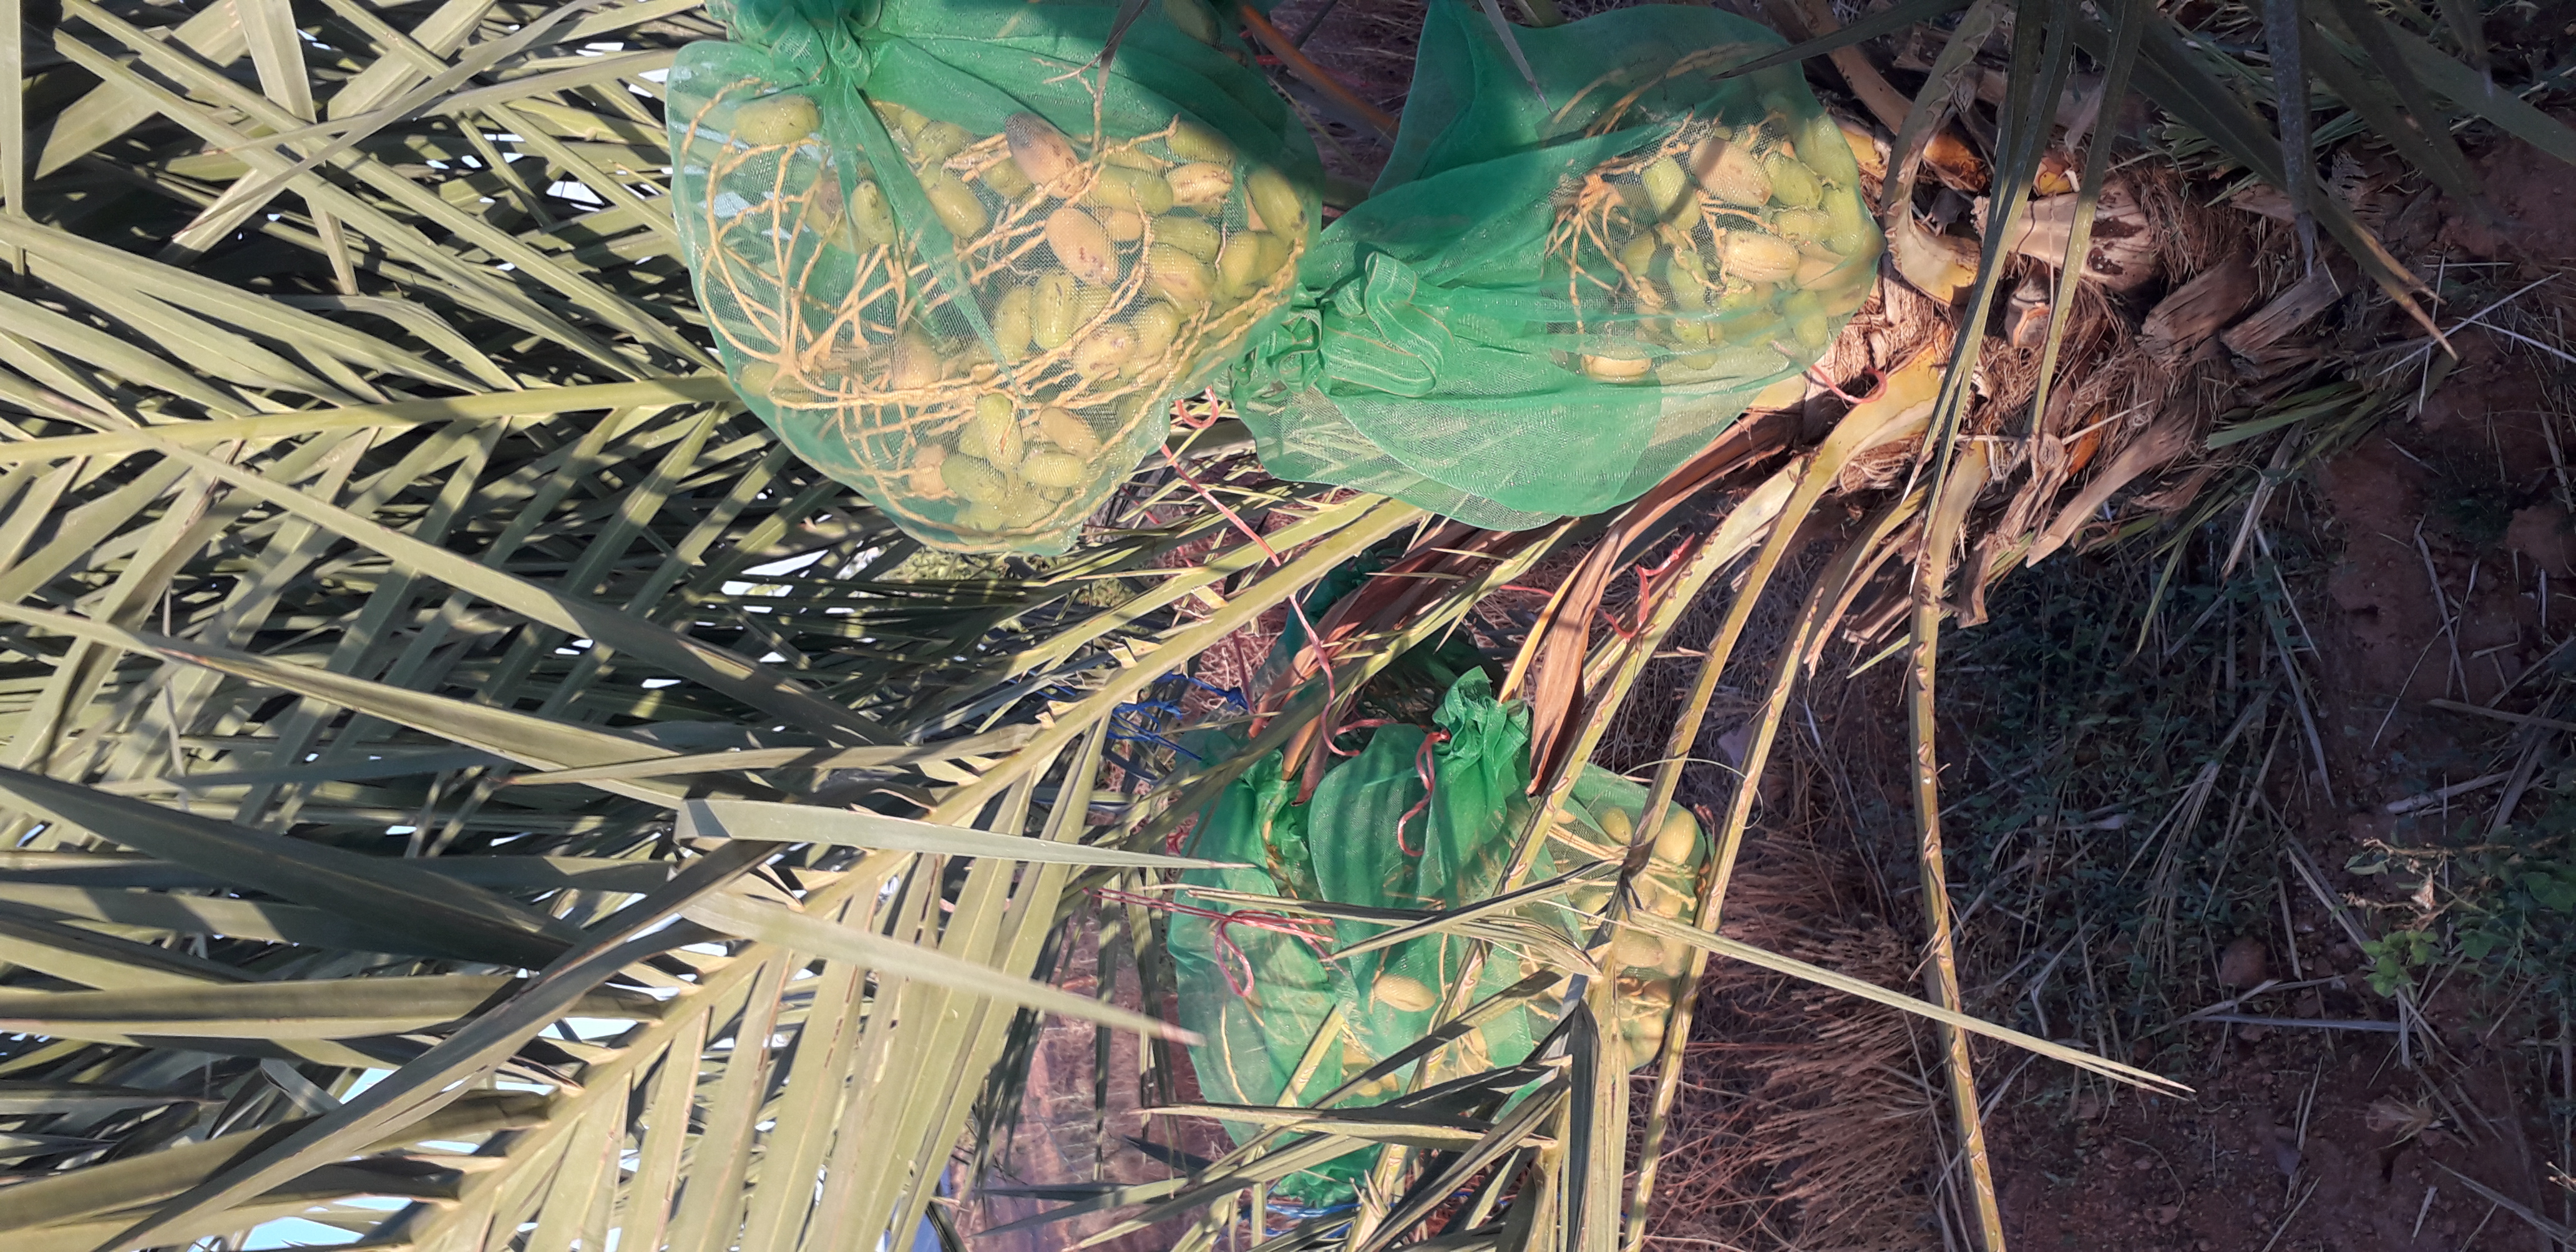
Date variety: Boumajhoul